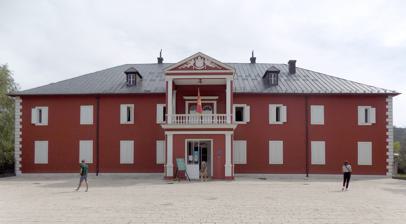
Building: Cetinje Royal Palace
Country: Montenegro
Year built: 1867
Cetinje Royal Palace Cetinje Royal Palace General information Architectural style Neoclassicism Town or city Cetinje Country Montenegro Construction started 1863 Completed 1867 The Cetinje Royal Palace ( Serbian : Краљевски двор Цетиње ) is located in Cetinje , Montenegro , and for more than 50 years served as the seat of the Montenegrin Royal family . In 1926, it became a museum and from 1980, it was one of the departments in the National Museum of Montenegro . History Royal garden , view to Cetinje monastery The small palace was built from 1863 to 1867 for Darinka, Princess of Montenegro in a simple style typical of Cetinje houses with certain elements of neoclassicism . The interiors were designed in style of Historicism and Art Nouveau . After Darinka's exile from Montenegro, the palace became home of her nephew, Nicholas I of Montenegro , his wife Milena of Montenegro and their growing family. In the entrance hall are exposed the Montenegrin crown jewels, which are the most popular exhibition of the National Museum of Montenegro . The Royal Garden was built in 1870 as a pine alley. The Gardens were refurbished in 1971. There are many flower beds with crocuses, geraniums, tulips and rose and jasmine bushes. In the back of garden there is a cedar grove with dominant villa with a small summer-house, which served as a guest house for foreign royal visitors. See also Petrović-Njegoš dynasty References